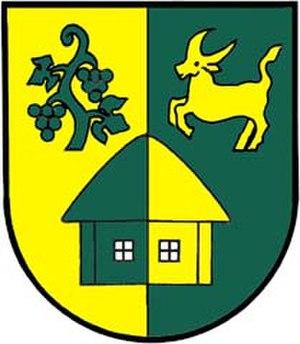
Moschendorf est une commune autrichienne du district de Güssing dans le Burgenland. La commune entretient un sympathique musée - vinothèque en plein air consacré à la viticulture, dont le contesté Uhudler.
La frontière entre l’Autriche et la Hongrie sépare deux pays membres de l’Union européenne.